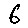
Label: 6